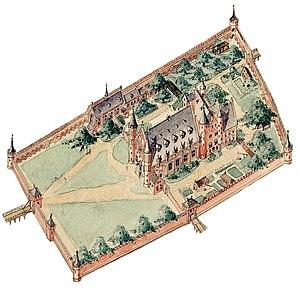
Le château des comtes de Hollande (Binnenhof ou cour intérieure) à La Haye dans environ 1280. Reconstruction de Cornelis Peters (1847-1932) Español: El castillo de los condes de Holanda (Binnenhof o corte interna) en La Haya en 1280. La sobre dibujo de reconstrucción de Cornelis Peters (1847-1932)